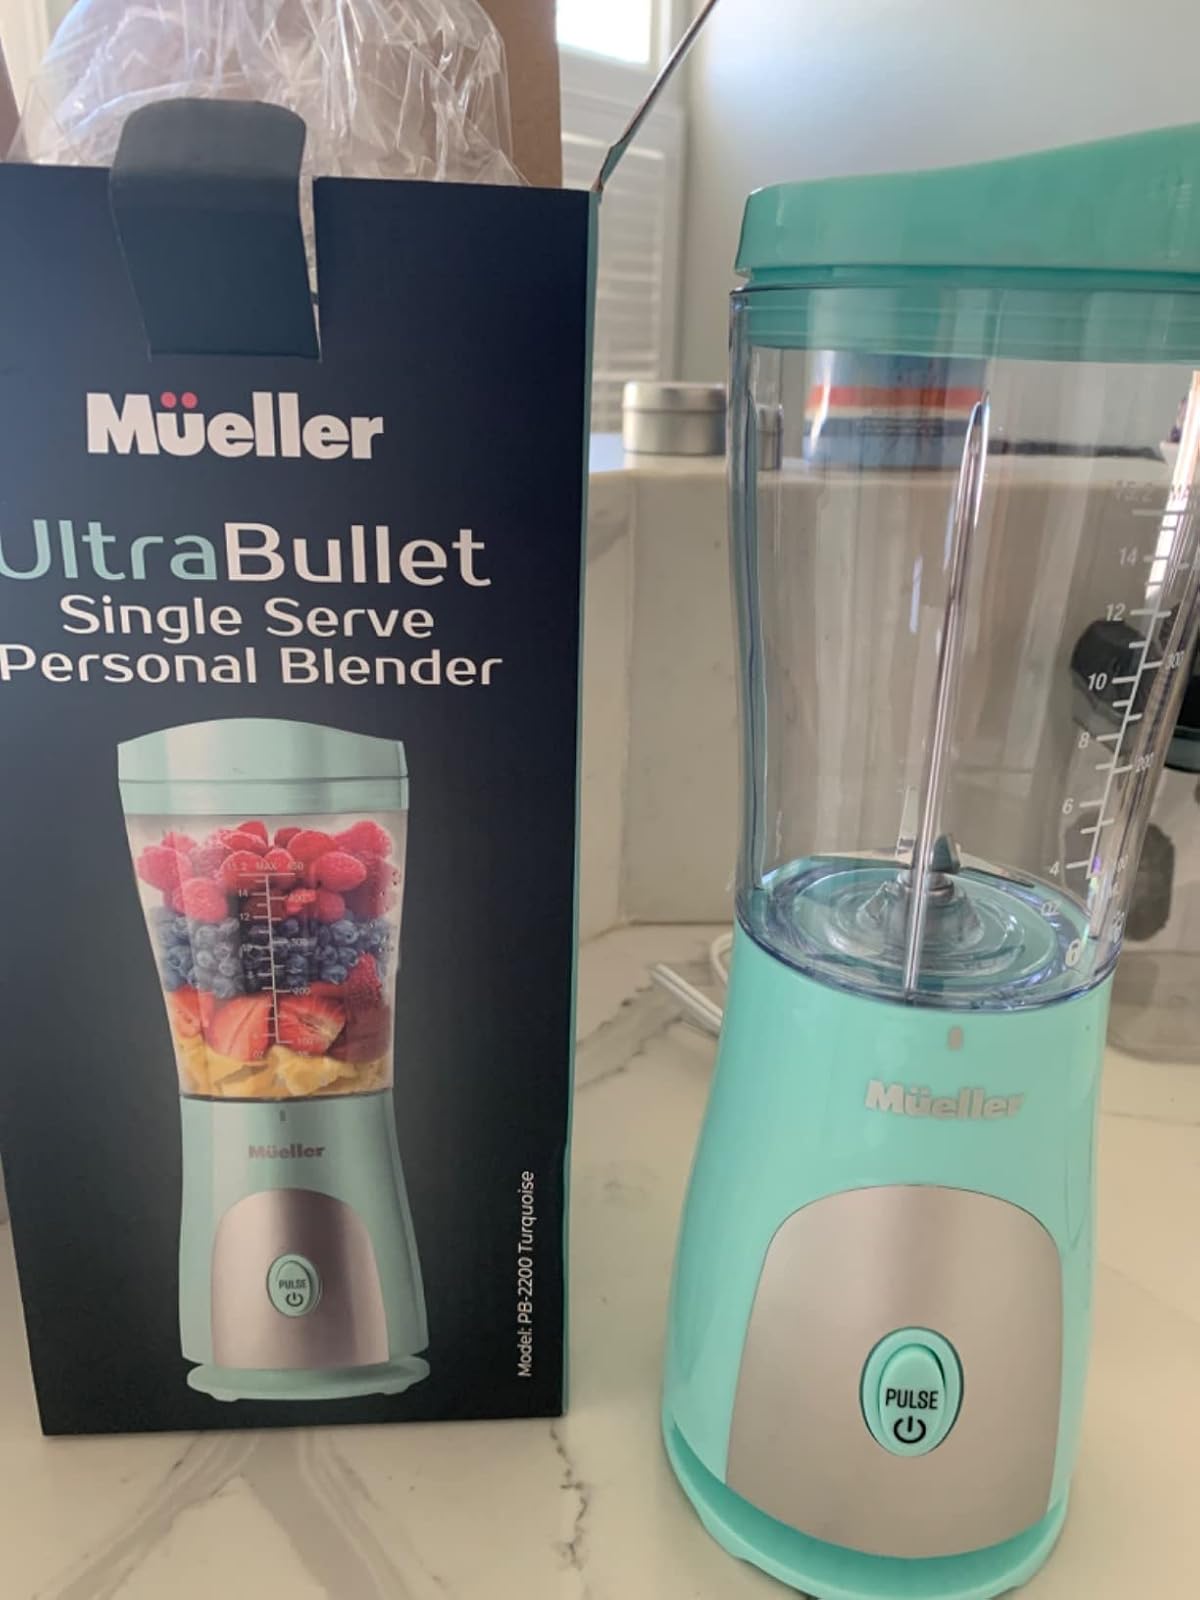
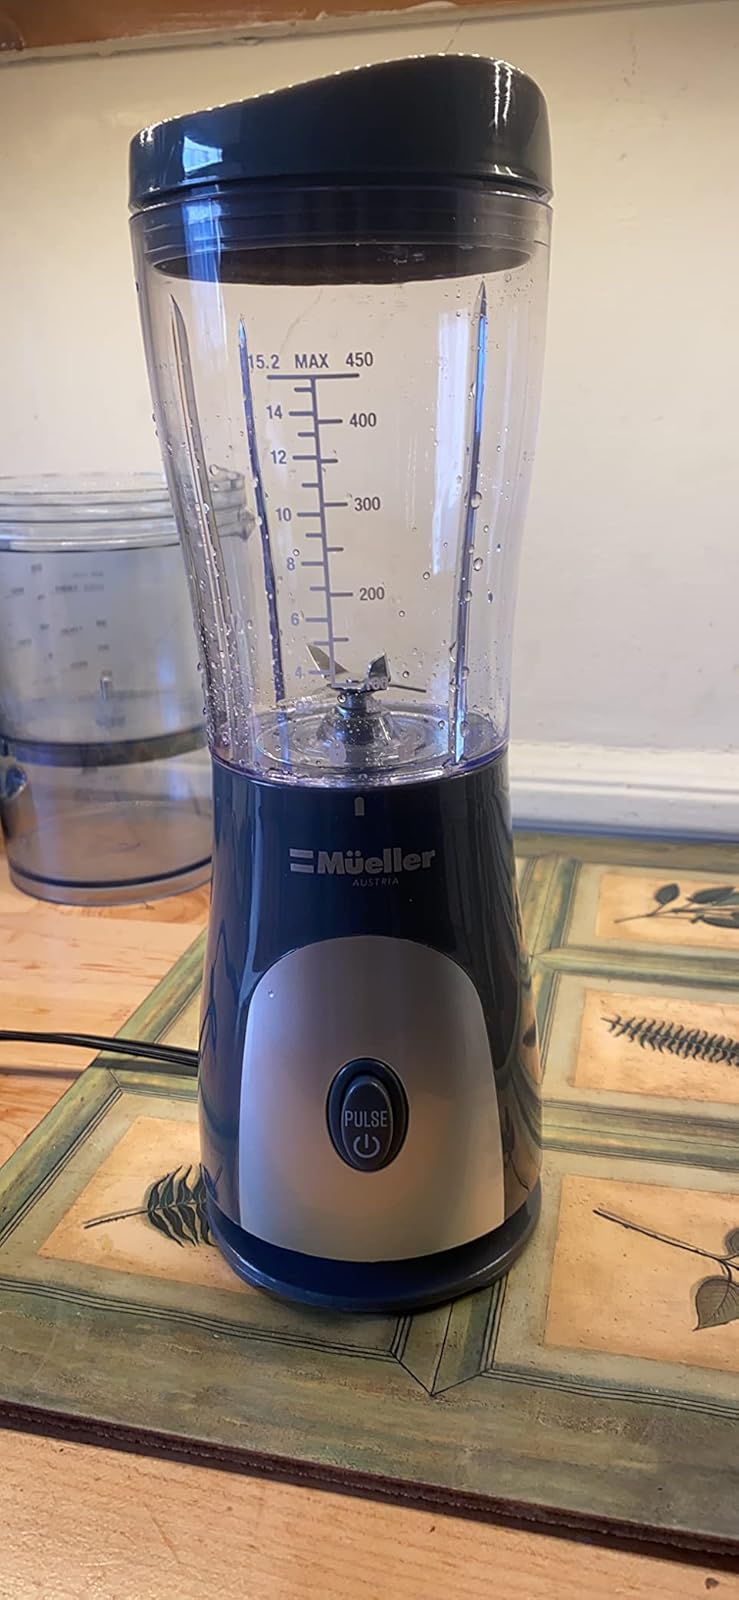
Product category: items_blender
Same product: no